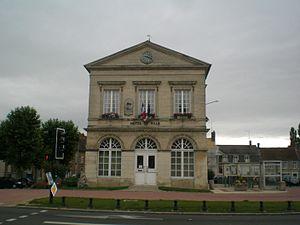
mairie de noailles oise france
Noailles est une commune française située dans le département de l'Oise et la région Hauts-de-France.